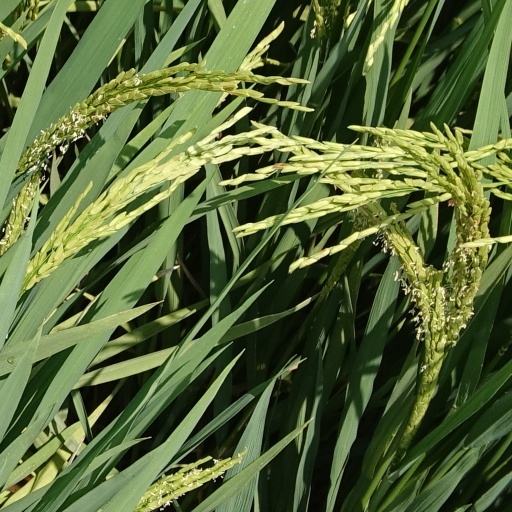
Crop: rice